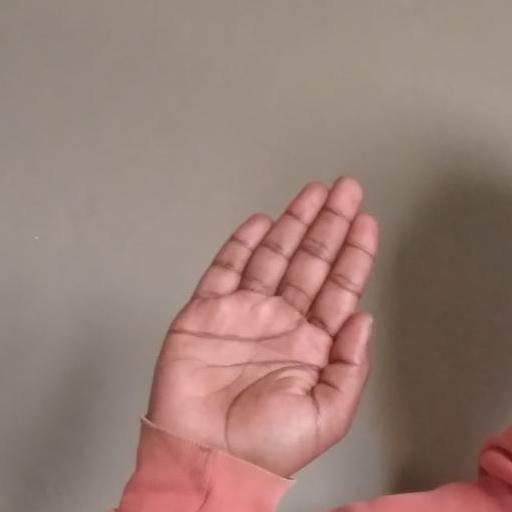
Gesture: stop